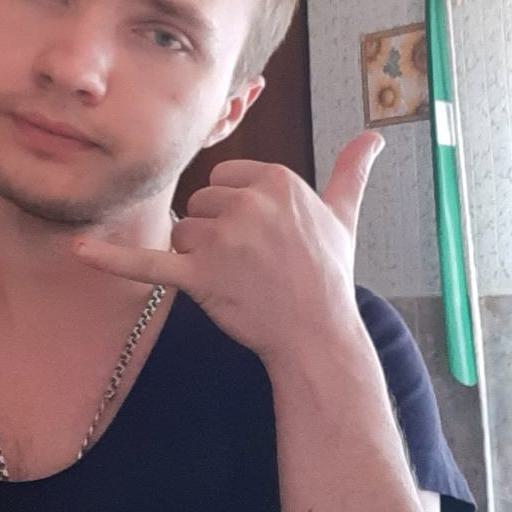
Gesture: call